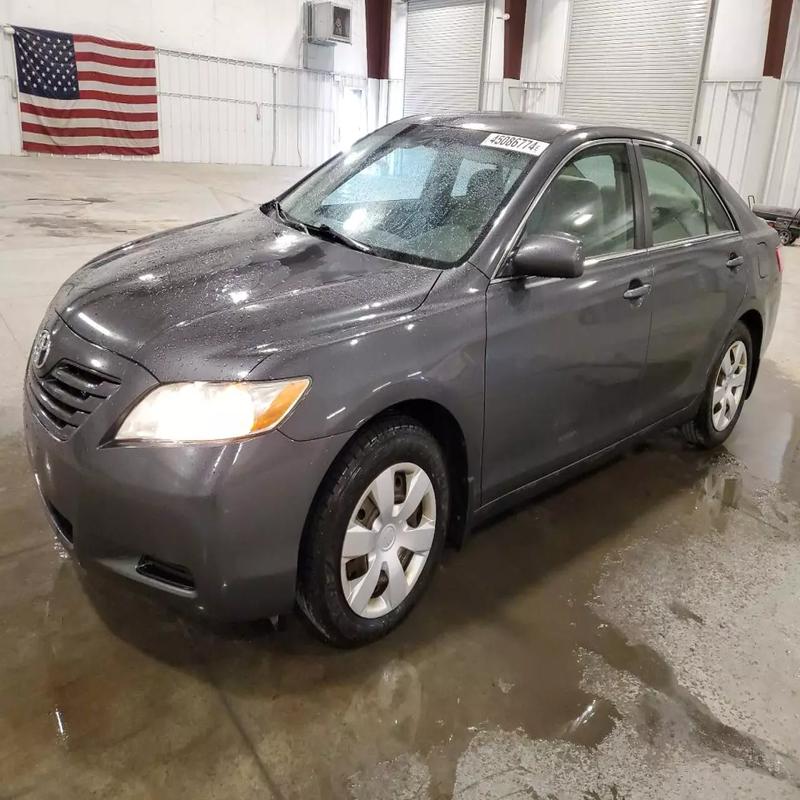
Aucun dommage détecté.
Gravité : aucun